San Francisco State University Romberg Tiburon Campus

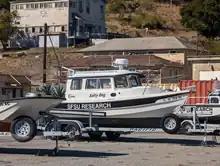
A research vessel at the Romberg Tiburon Campus

The Romberg Tiburon Campus is a satellite campus of San Francisco State University and a located in Tiburon, California. It's home to the only marine and environmental science labs on San Francisco Bay.